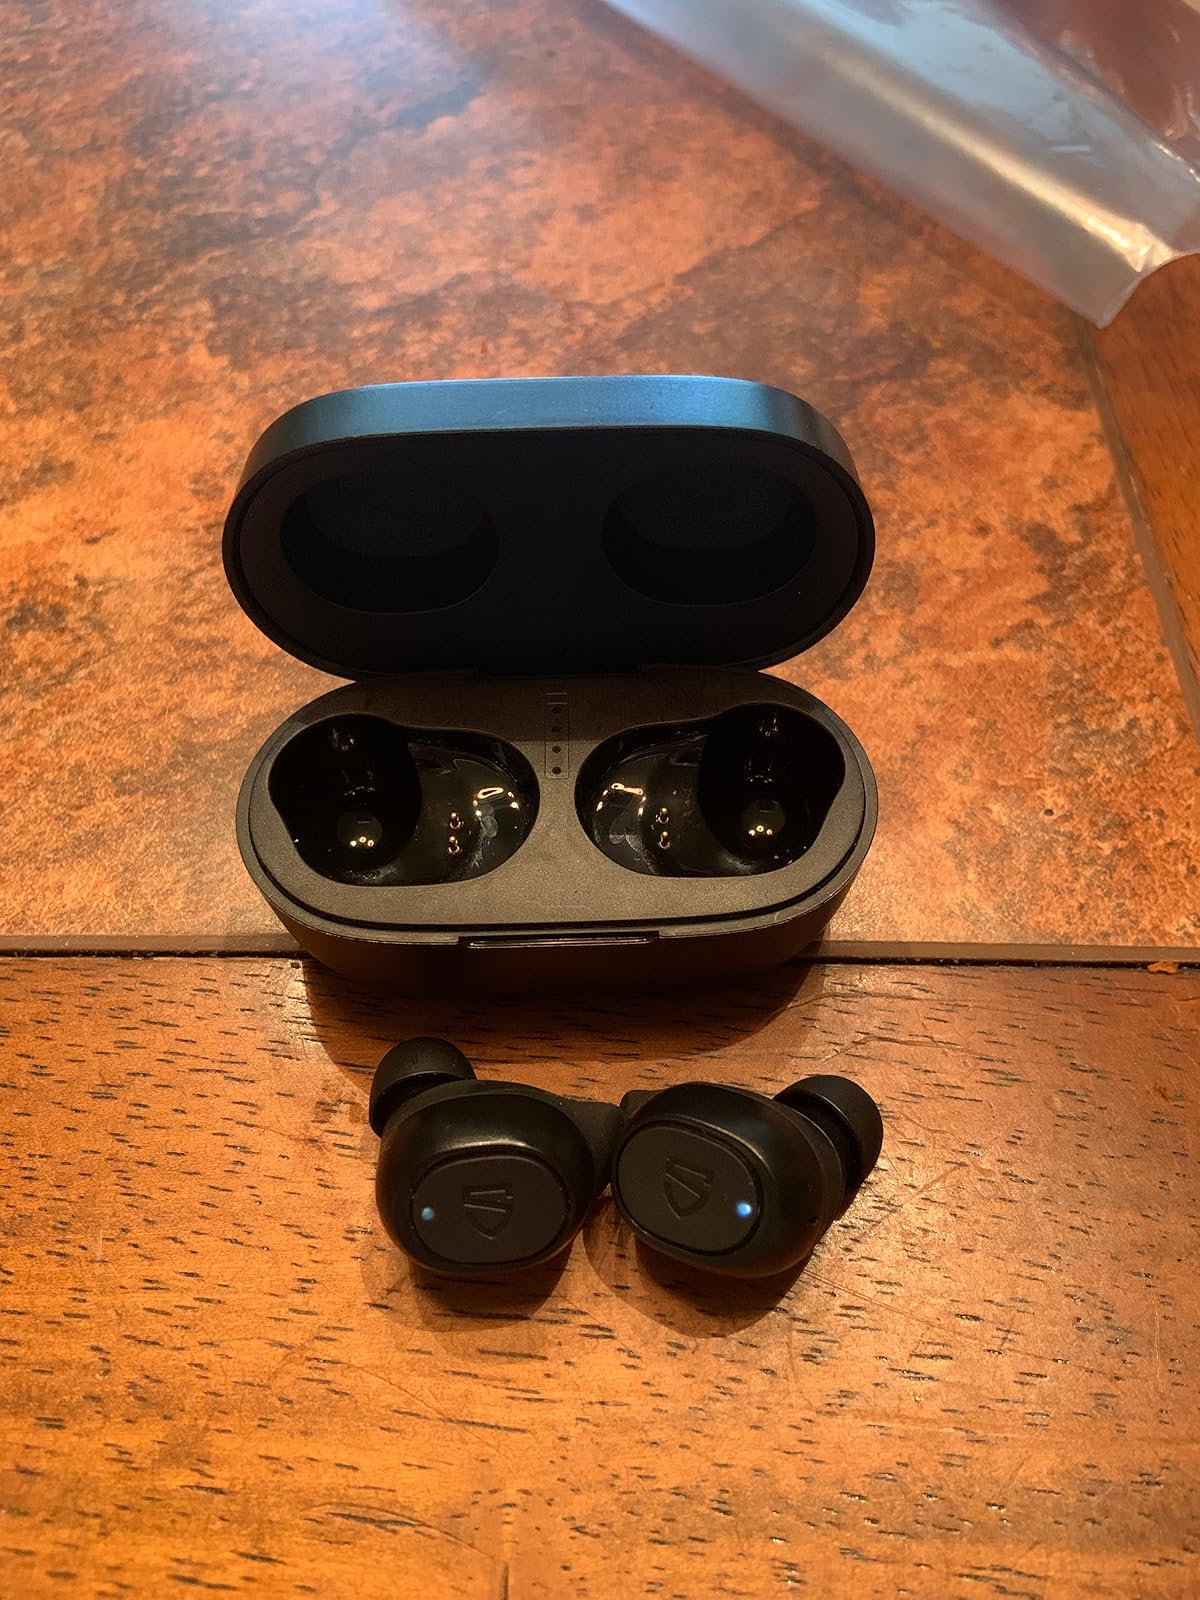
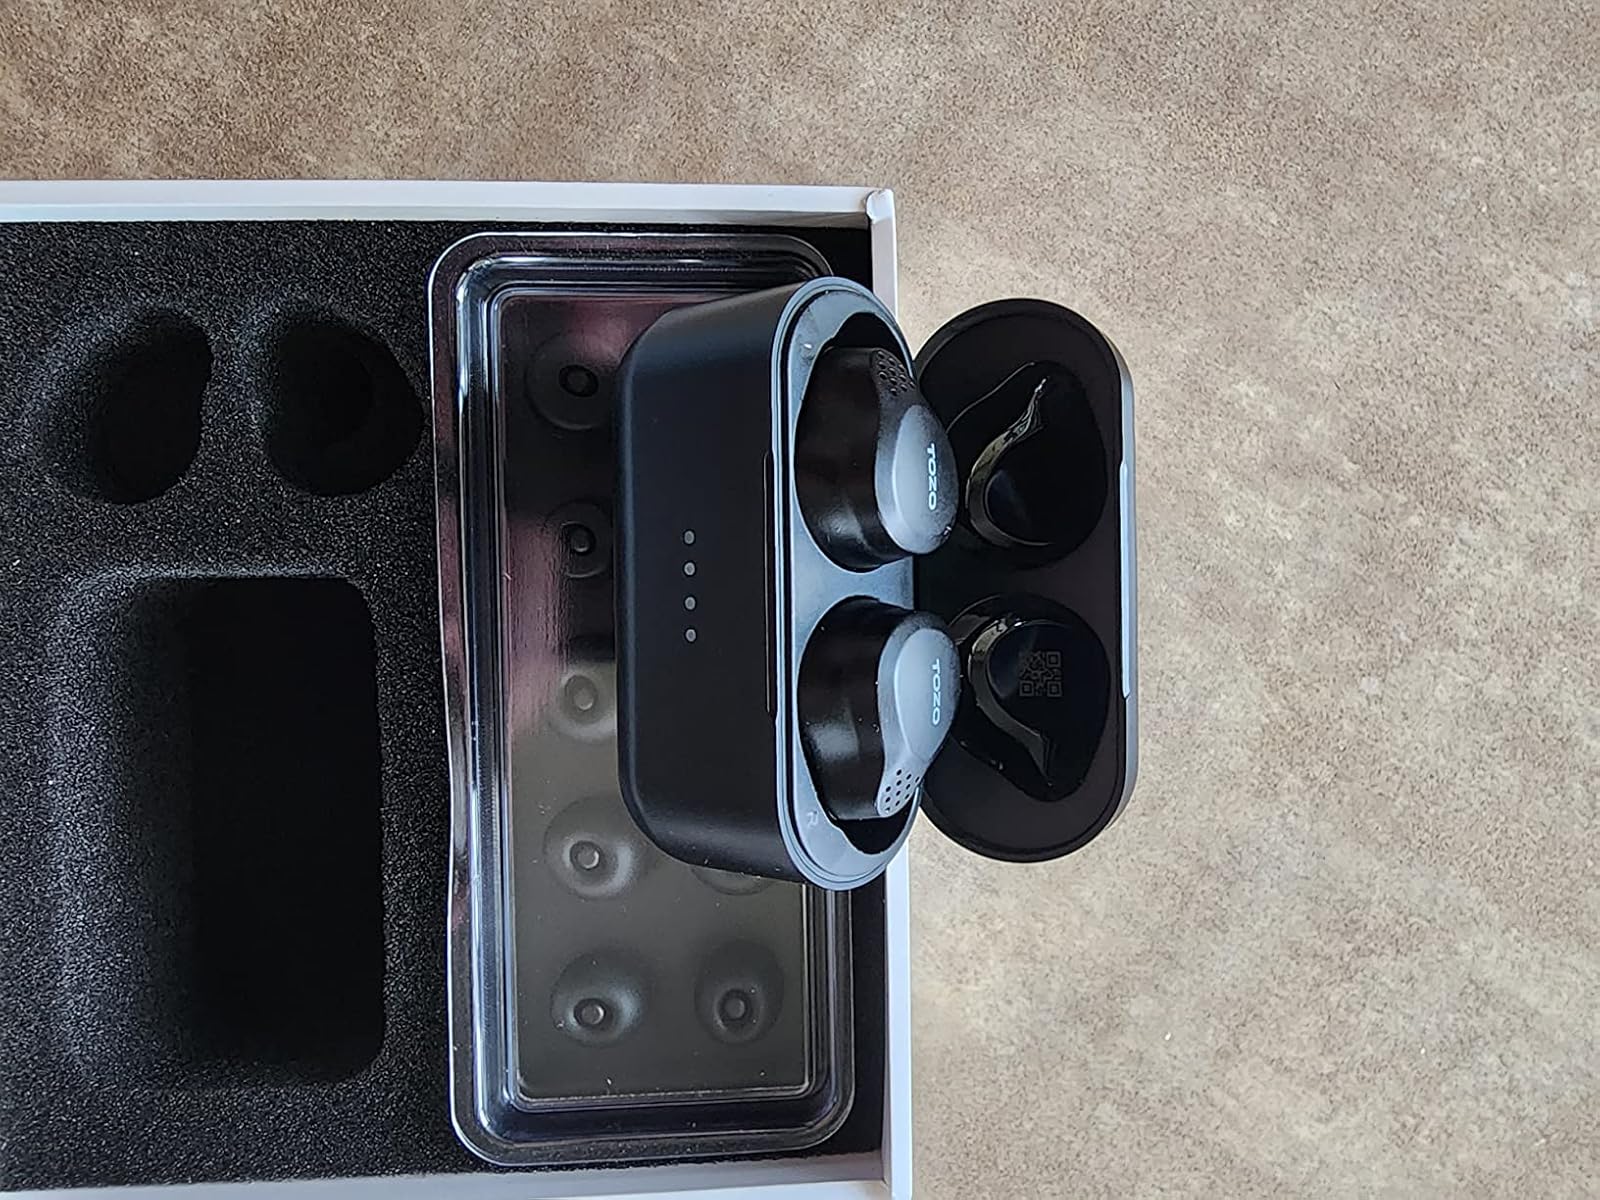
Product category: earbuds
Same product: no